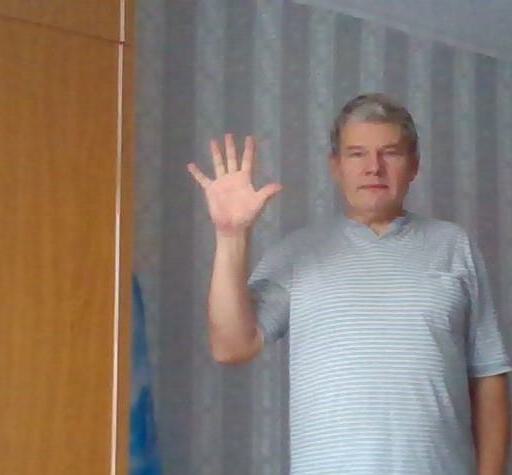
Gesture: palm